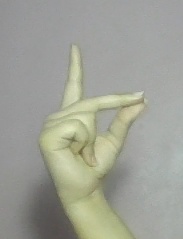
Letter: ta